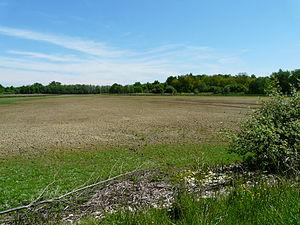
L'Etang Neuf en assec, près de Bouligneux dans la Dombes (France)
La Dombes est un des pays du département français de l'Ain en région Auvergne-Rhône-Alpes. Région naturelle et historique, elle est constituée d'un plateau d'origine morainique aux innombrables étangs.
L'assec est l’état d'une rivière ou d’un étang qui se retrouve sans eau. L'assec peut être soit une situation naturelle due au fonctionnement cyclique normal du système hydrographique, soit être le résultat d'une action des activités humaines sur le milieu. Pour les cours d'eau, le terme est synonyme de lit asséché.
Les étangs de la Dombes sont un ensemble d'étangs situés sur le plateau de la Dombes, dans l’est de la France, au nord-est de Lyon, au milieu de terres agricoles. Il s’agit d’un des pays du département de l’Ain, au sein de la région Rhône-Alpes ; elle s’étend sur une superficie d’environ 1 000 km². La Dombes est limitée à l’ouest par la vallée de la Saône et au sud par la Côtière qui surplombe les plaines du Rhône. La principale caractéristique de la région est le nombre d’étangs qui la composent : environ 1100 représentant 12 000 ha de surface en eau.